Backyard cricket

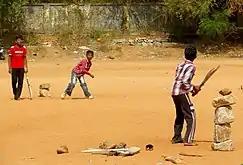
Three Hyderabadi boys playing with cricket bats and a ball

Though loosely based upon the game of cricket, many aspects are improvised: the playing ground, the rules, the teams, and the equipment. Quite often there are no teams at all; the players take turns at batting and there is often no emphasis on actually scoring runs.